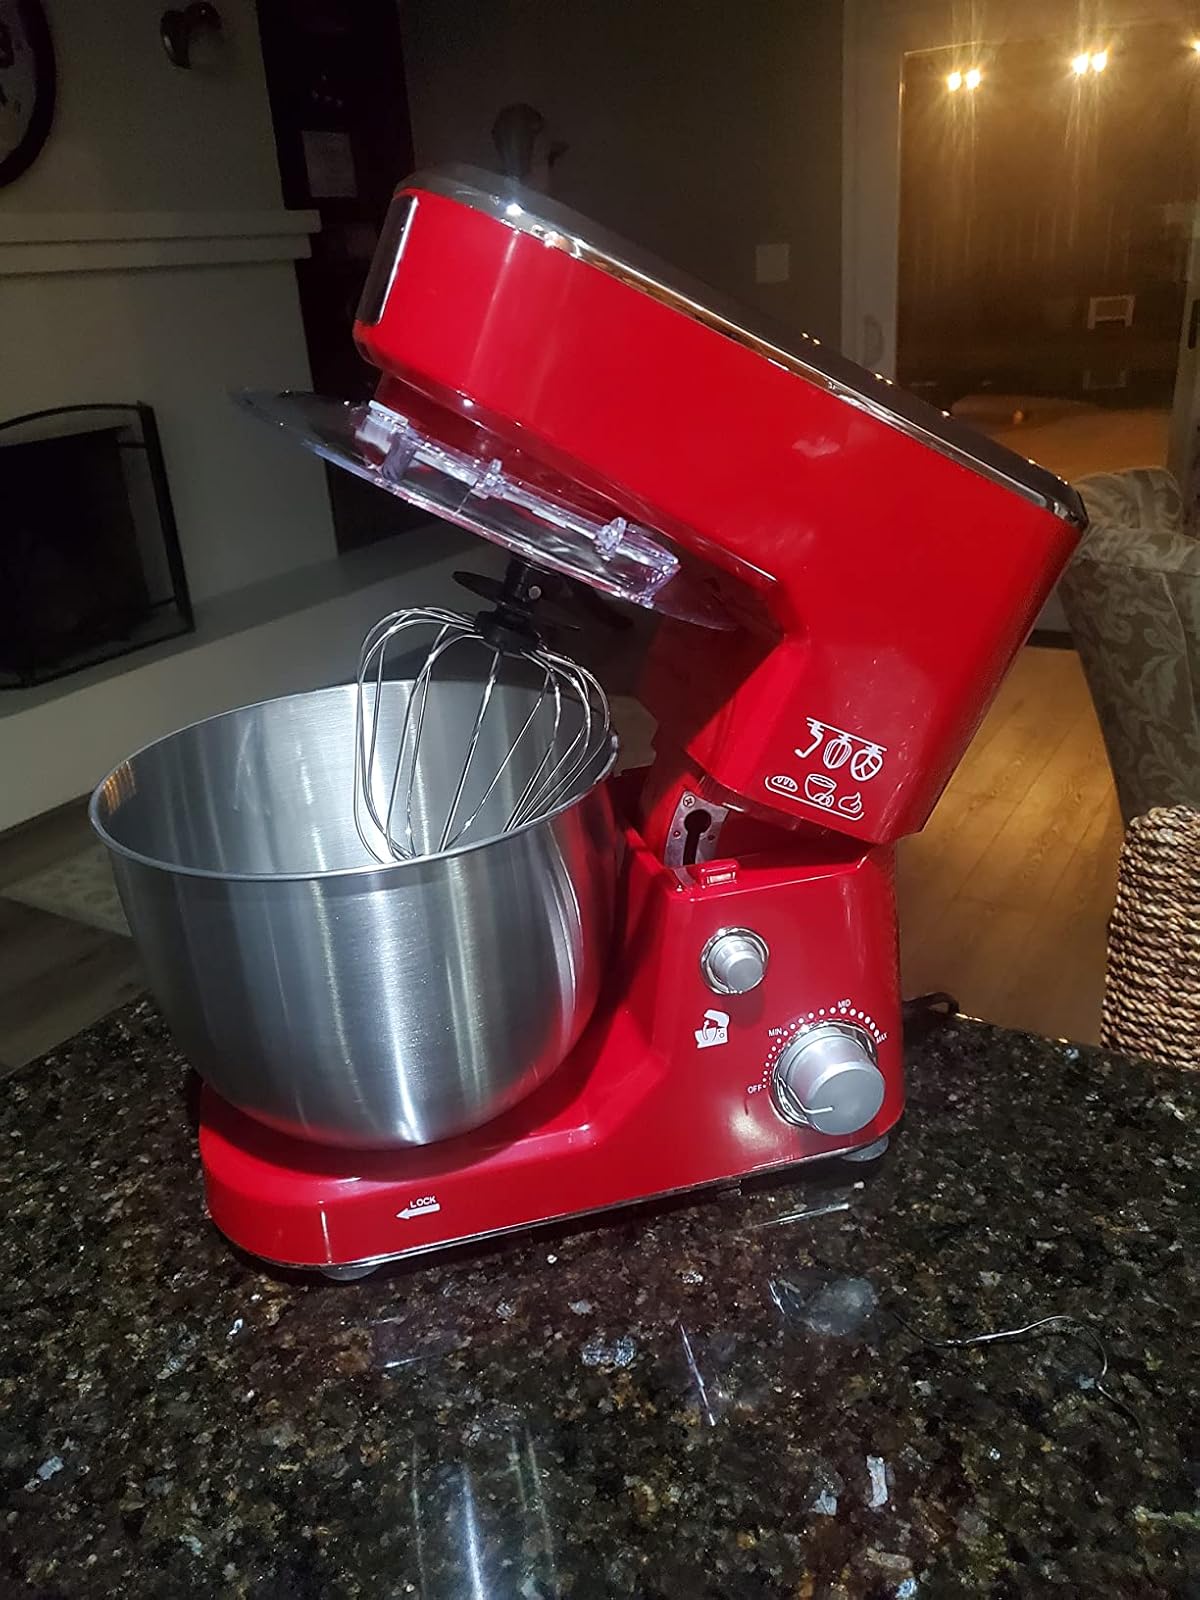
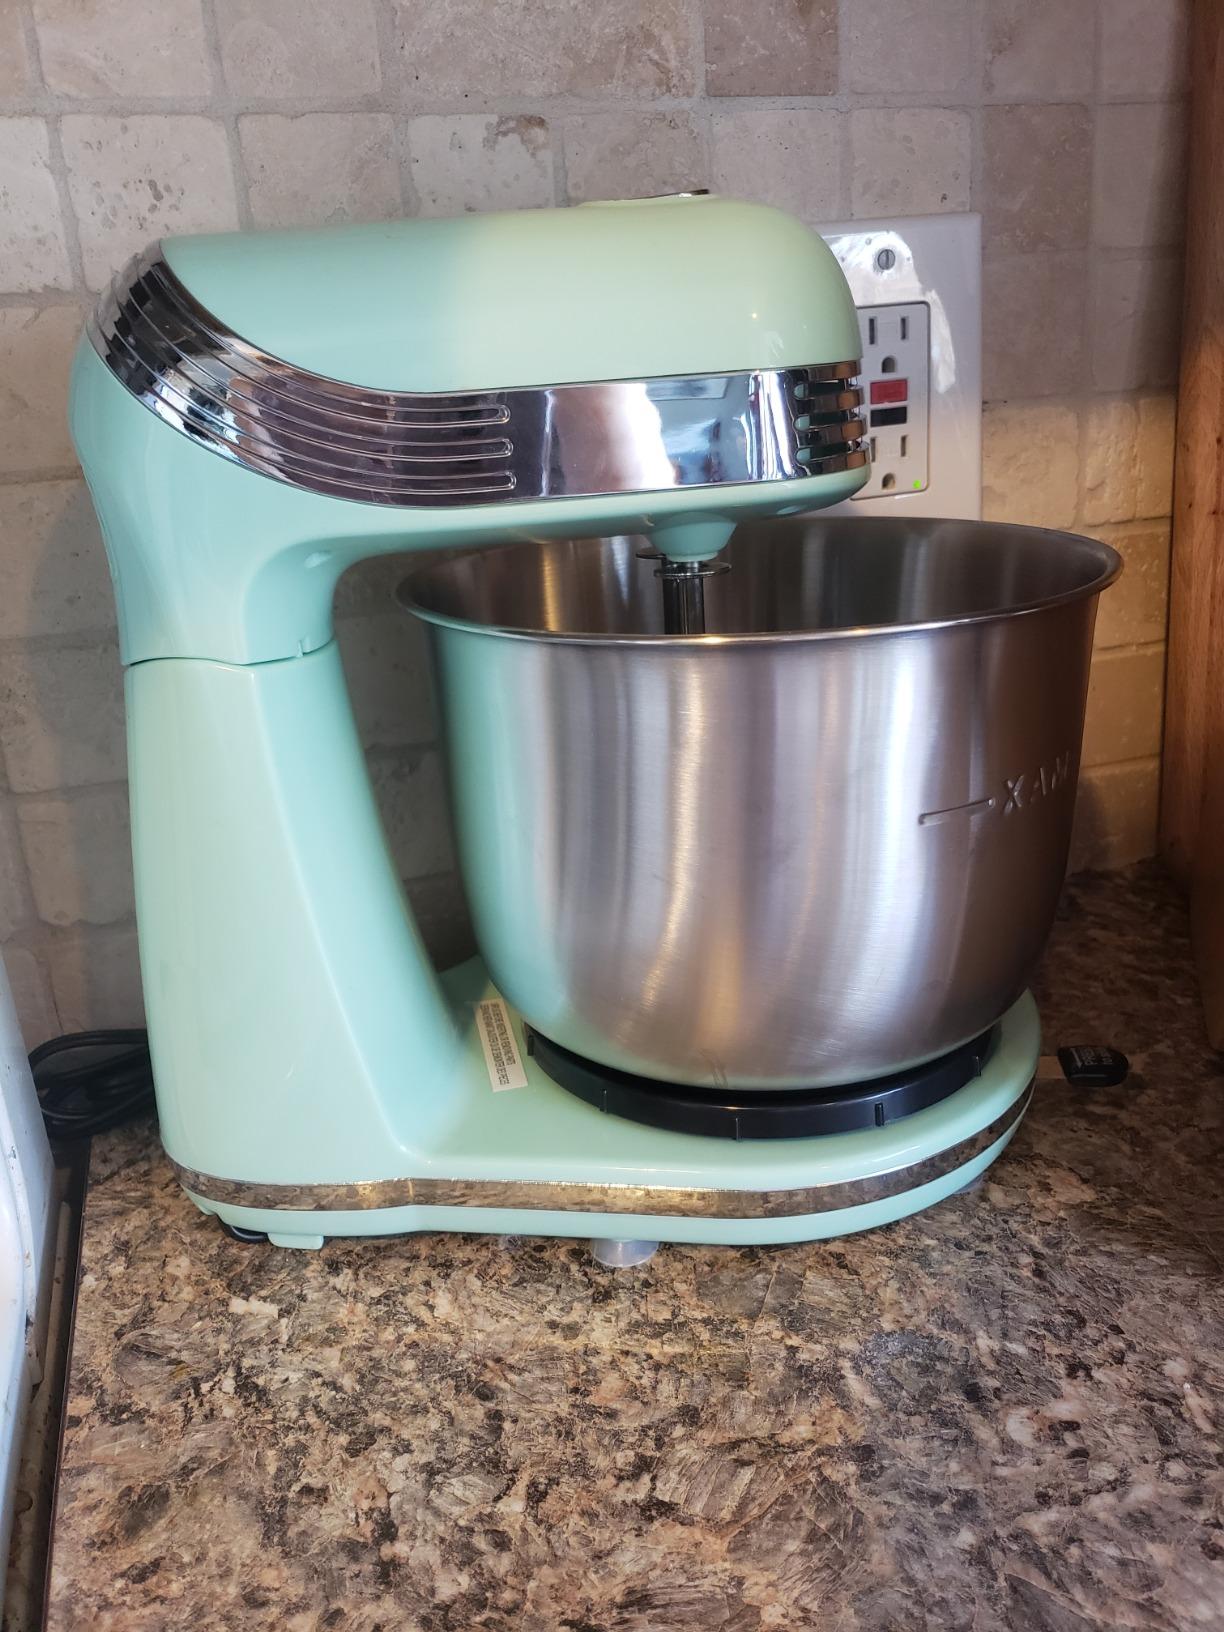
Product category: items_mixer
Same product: no